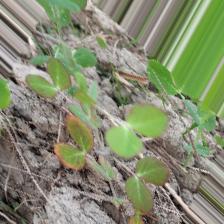
Label: Lentil Rust